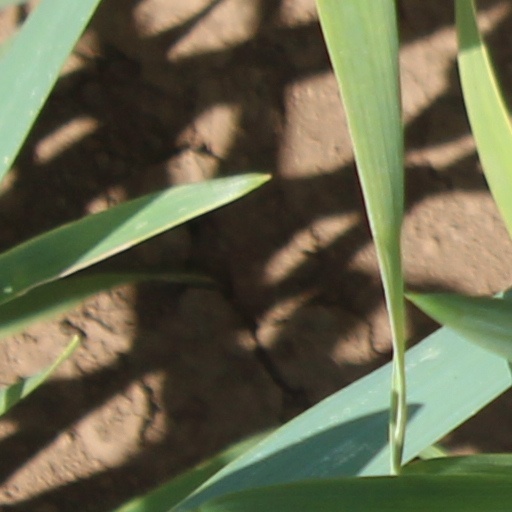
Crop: wheat